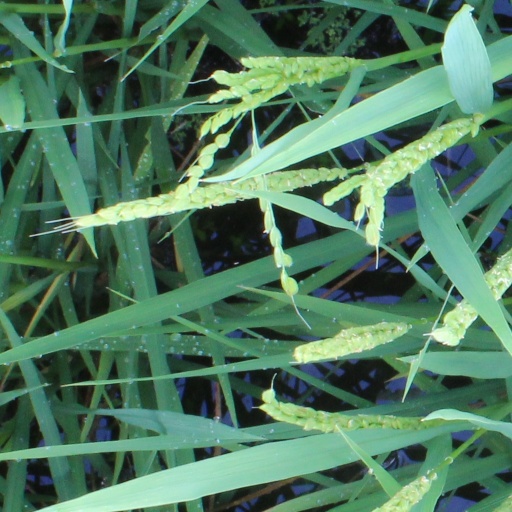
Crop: rice